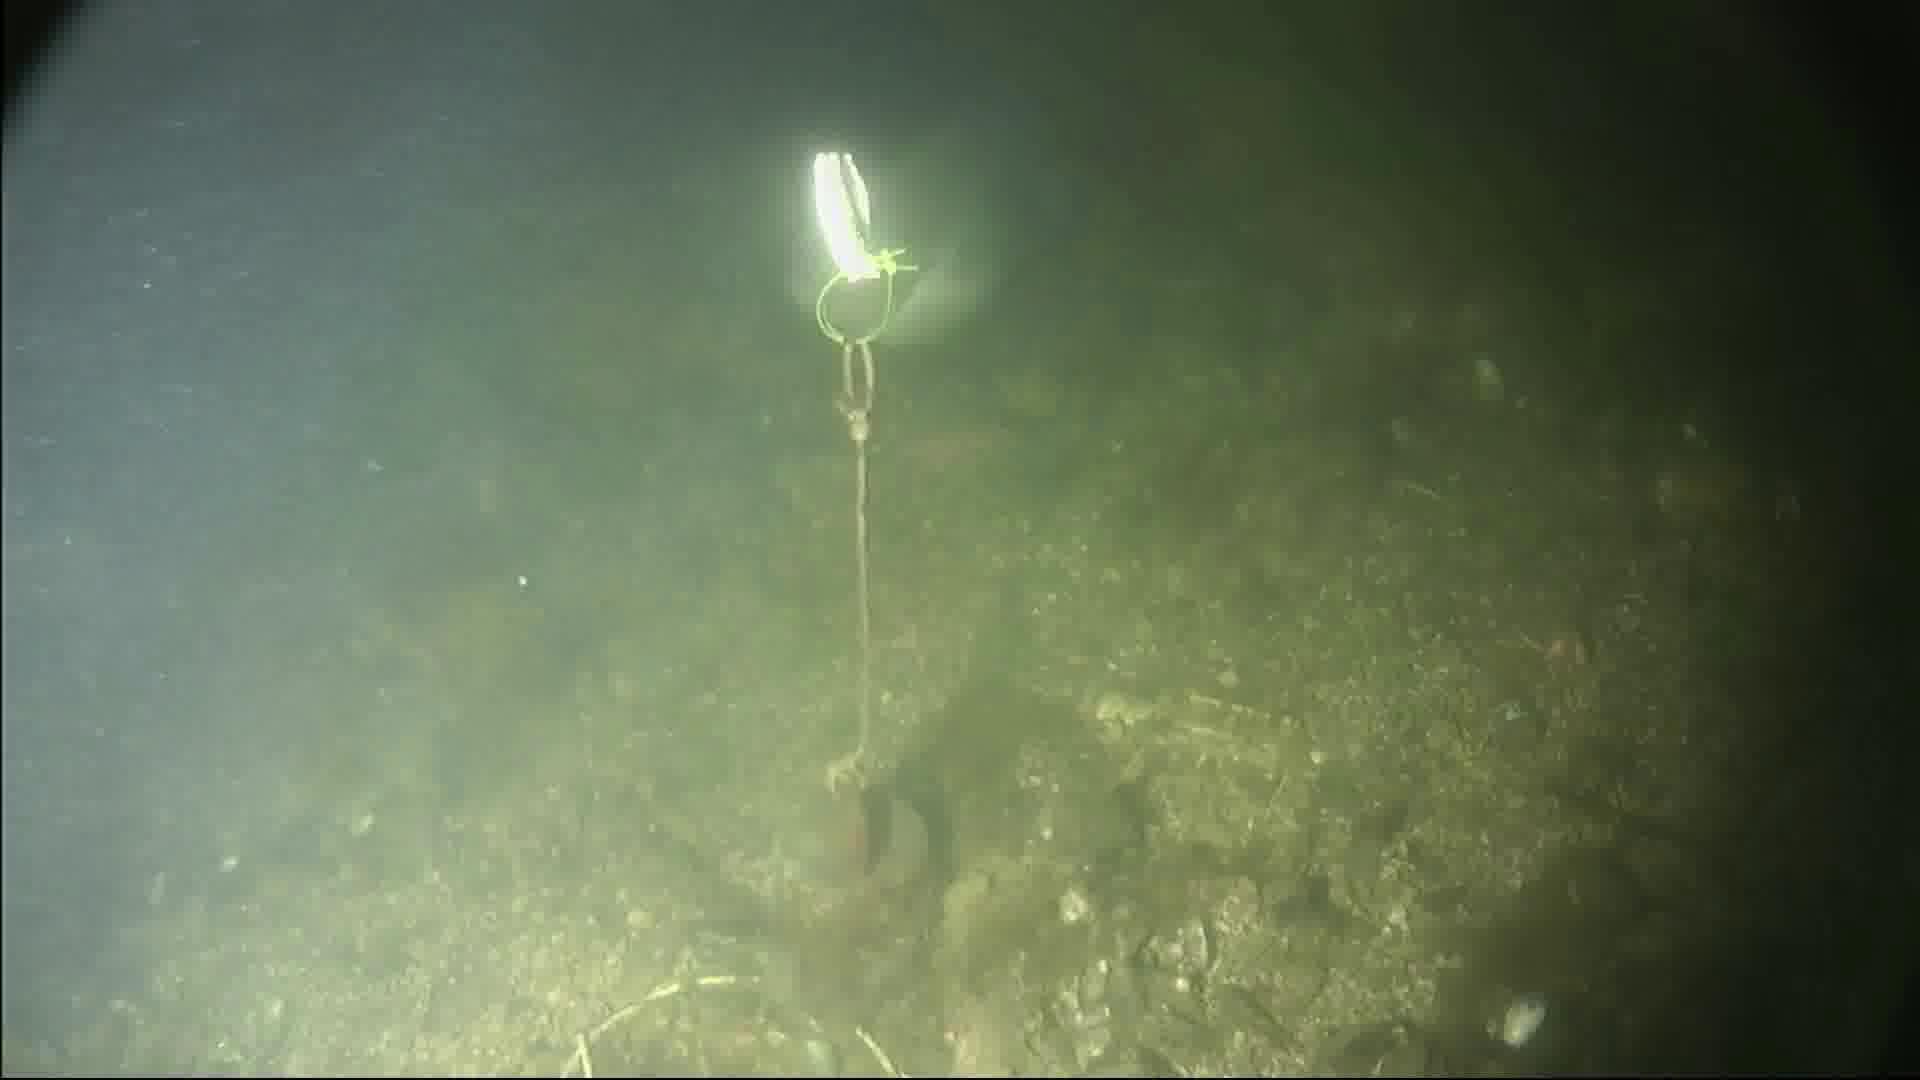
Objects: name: fish